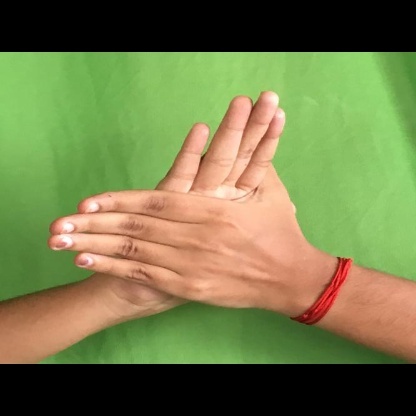
Mudra: Chakra